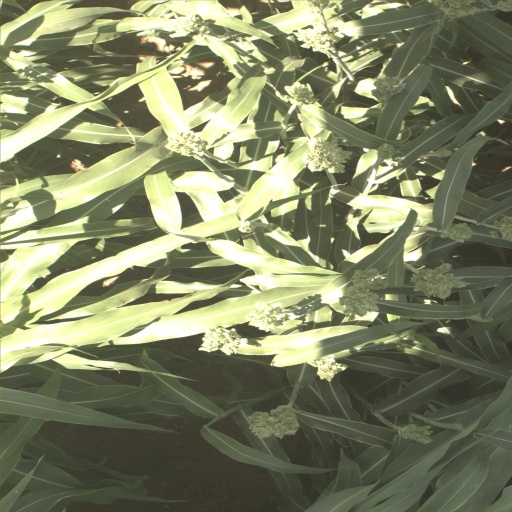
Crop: sorghum